Cyclone Raja

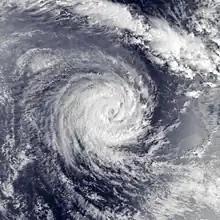
Cyclone Raja on 28 December

Severe Tropical Cyclone Raja was a tropical cyclone that holds the 24-hour rainfall record of for the French Overseas Territory of Wallis and Futuna. The system was first noted by the Fiji Meteorological Service (FMS) as a weak tropical disturbance northeast of Tokelau in mid-December 1986. The system developed further as it moved southwest over the next few days, and it was classified as Tropical Cyclone Raja on 23 December. The newly named system slowed and unexpectedly recurved southeast towards the French territory of Wallis and Futuna on 24 December. Over the next two days, Raja interacted with what would become Severe Tropical Cyclone Sally and executed a tight loop, passing within of Futuna. The system peaked as a Category 3 severe tropical cyclone on 28 December, with estimated 10-minute sustained winds of . The storm turned southwest the next day and threatened Fiji, where it passed within of Vanua Levu and near (or over) several smaller islands in the Lau group during the following day. Raja gradually weakened over the next few days as it moved south of Fiji; it was last noted on 5 January 1987 after it filled up over the north Tasman Sea.